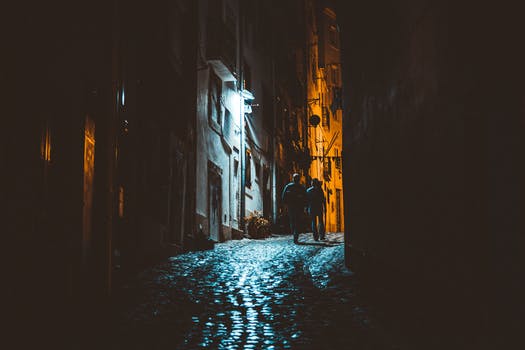
Label: No Watermark